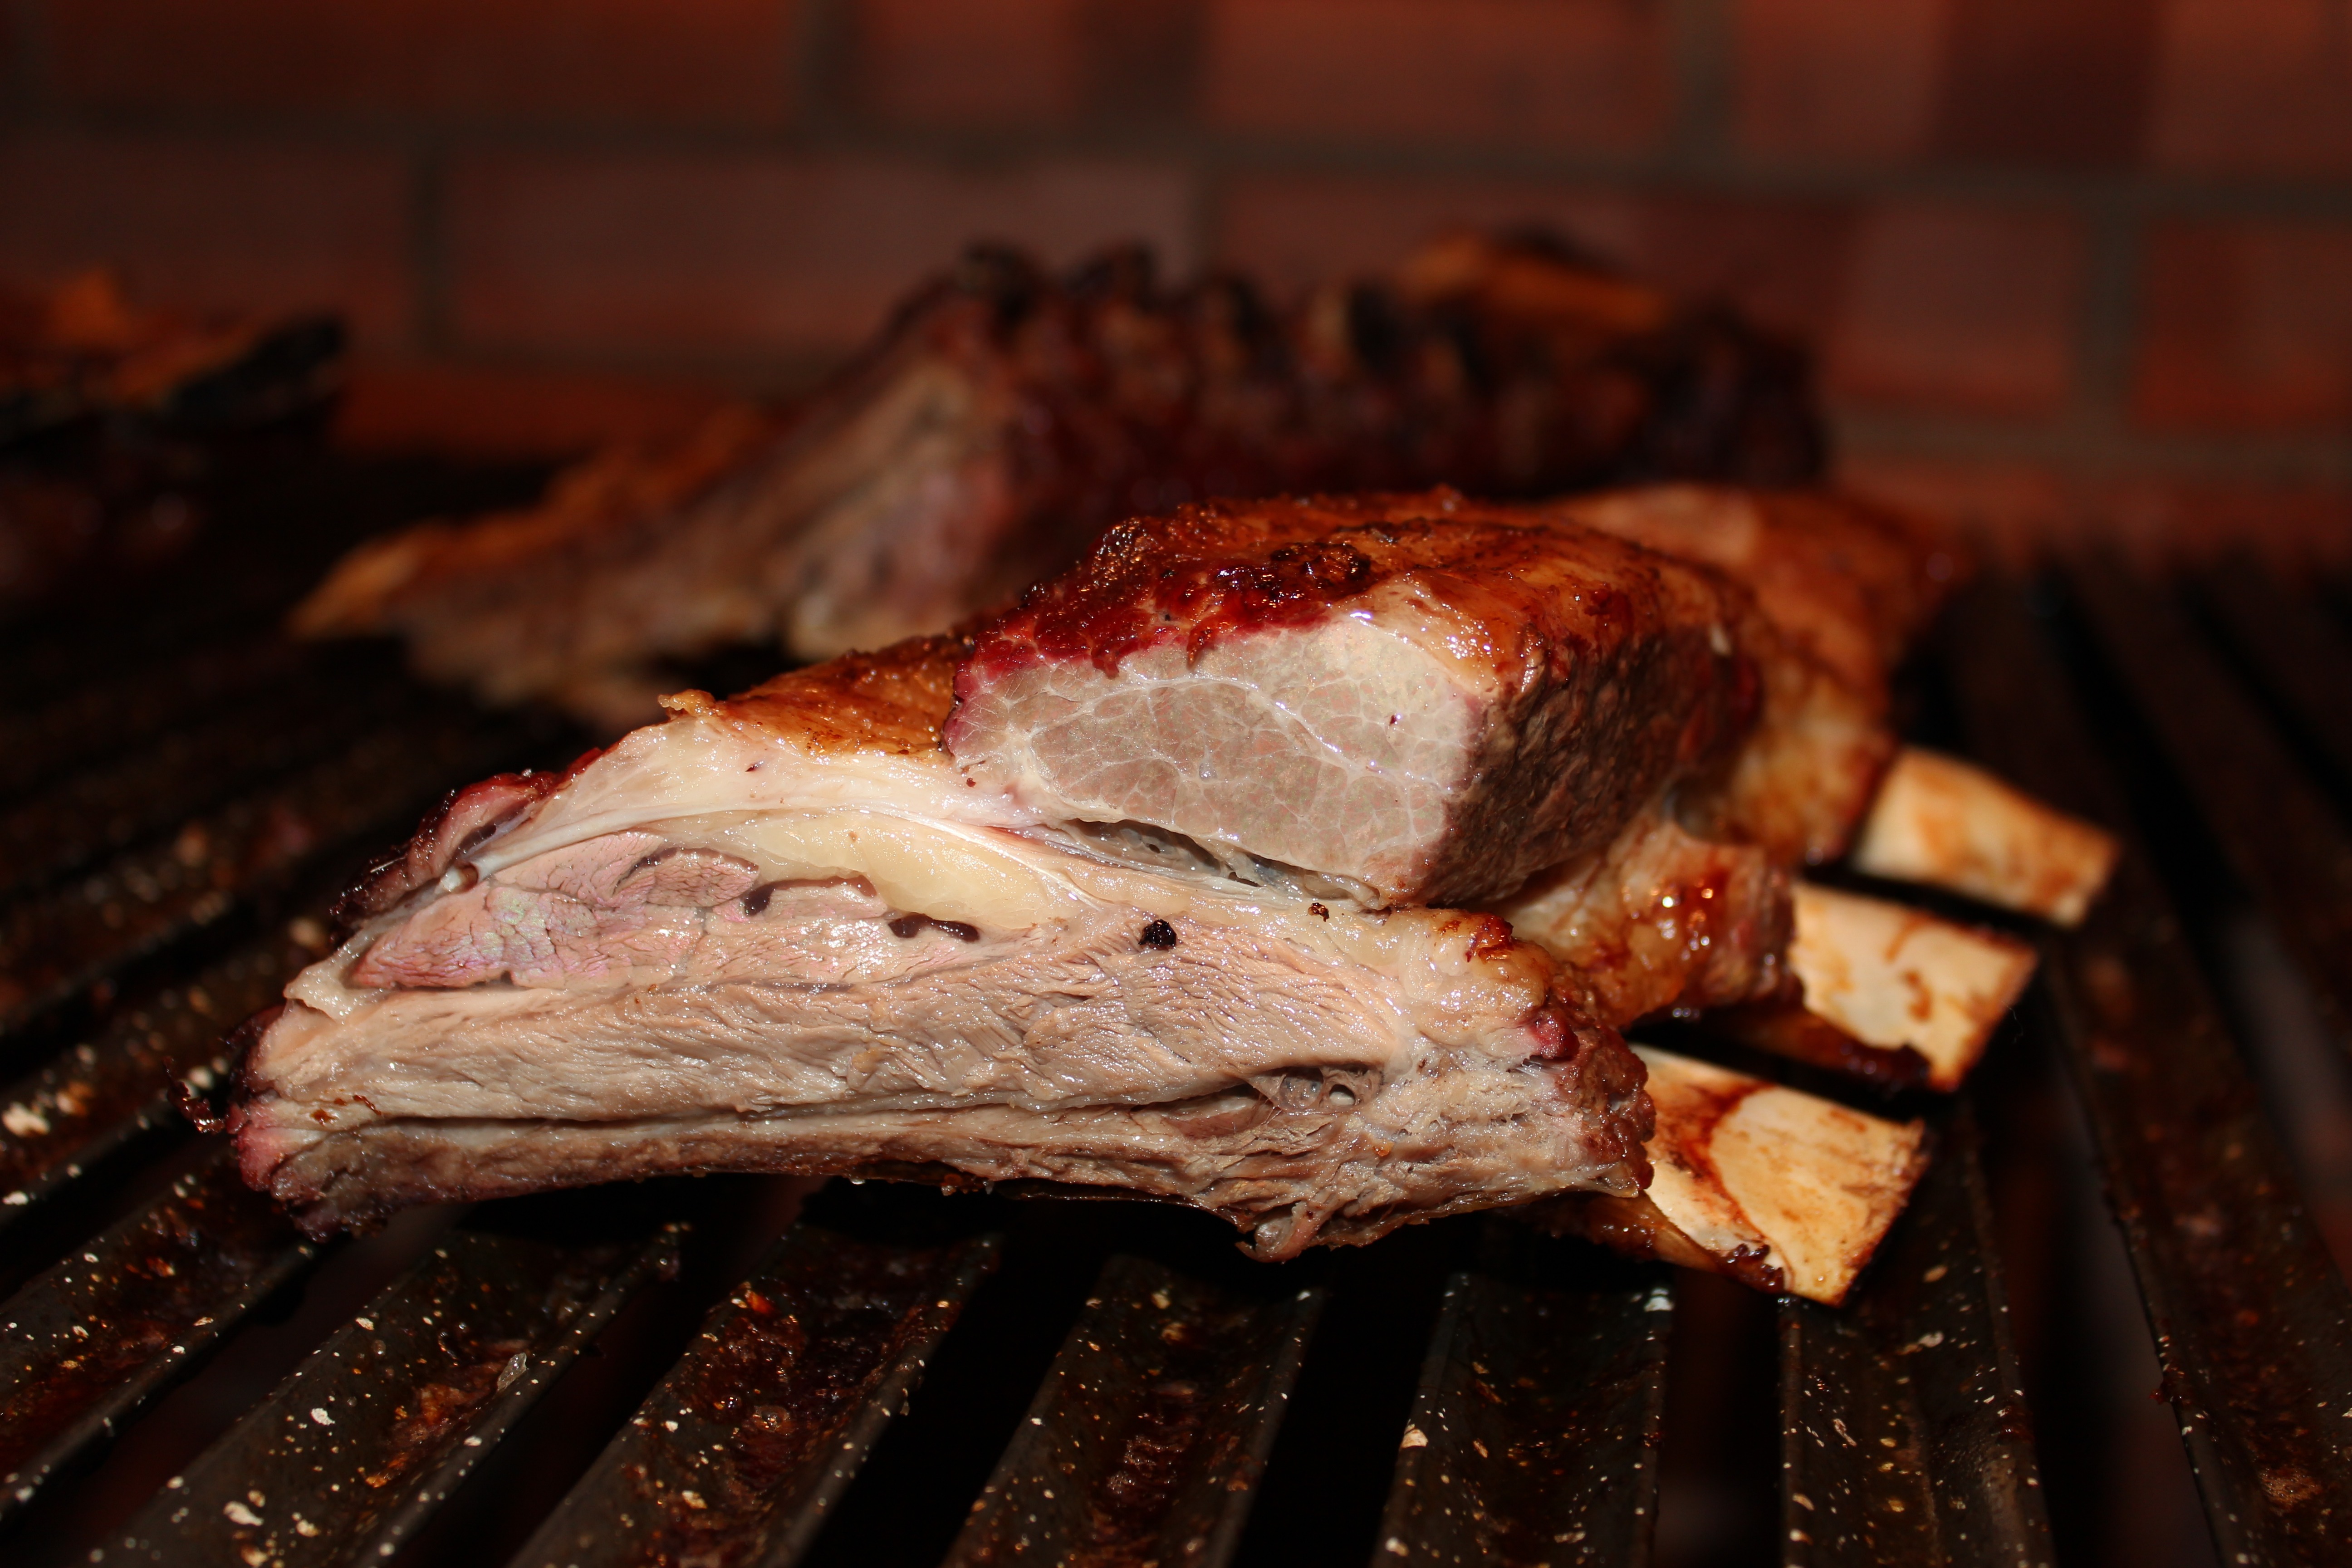
celebration, dish, food, cooking, eat, meat, barbecue, cuisine, delicious, steak, grill, roasting, grilling, outdoor grill, animal source foods, kobe beef, brisket, lamb and mutton, churrasco food